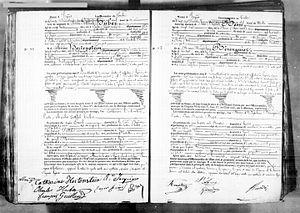
Charles Gottlieb Huber, né à Lahr le 15 avril 1819, et mort à Hyères le 20 août 1907, est un horticulteur hyérois, fils d'un relieur Charles Gottlieb Huber et d'Élisabeth Meurer. Il est le fondateur en 1856 de la société Charles Huber frères et Compagnie. Il est au XIXᵉ siècle un des principaux animateurs de l’acclimatation de palmiers et de plantes exotiques sur la Côte d’Azur. Sa pépinière, fondée sur l'ancien jardin de Barthélémy Victor Rantonnet, acquiert une renommée internationale et demeure active jusqu'en 1925.